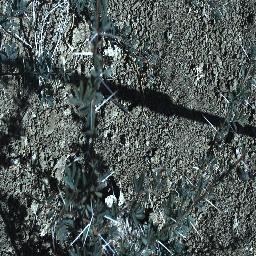
Label: prickly_acacia